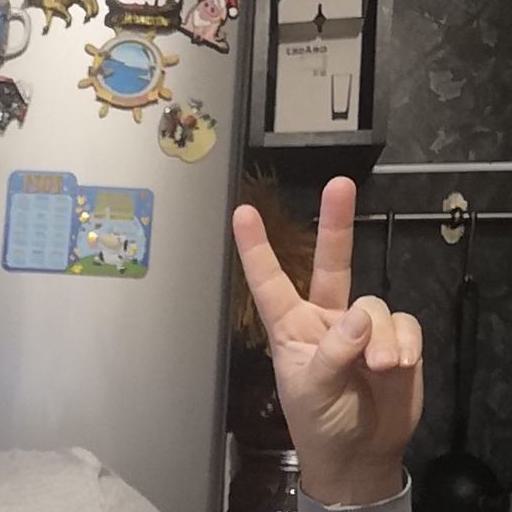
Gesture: peace